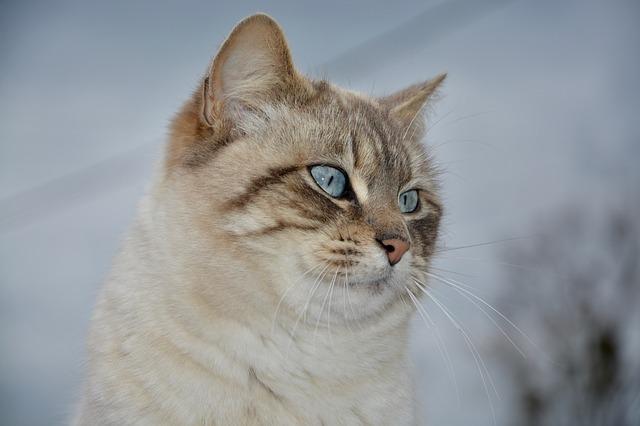
cat